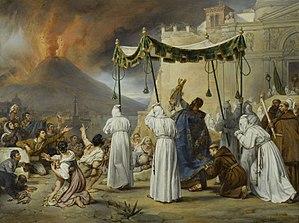
Procession de saint Janvier à Naples pendant une éruption du Vésuve, 1822. Dimensions
Le Vésuve ou mont Vésuve est un volcan italien d'une altitude de 1 281 mètres, bordant la baie de Naples, à l'est de la ville. Il s'agit du seul volcan d'Europe continentale à être entré en éruption durant les cent dernières années, sa dernière éruption datant de 1944.
Saint Janvier, évêque de Bénévent, est un saint martyr reconnu par les traditions catholique et orthodoxe, surtout célèbre pour ses reliques qui sont conservées dans la cathédrale Notre-Dame de l'Assomption, à Naples. Il mourut en martyr en 305 près de Pouzzoles, pendant la grande persécution de Dioclétien.